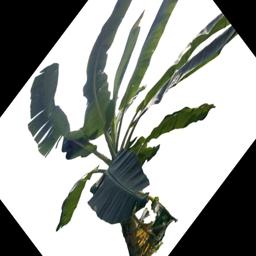
Label: MALBHOG LEAF